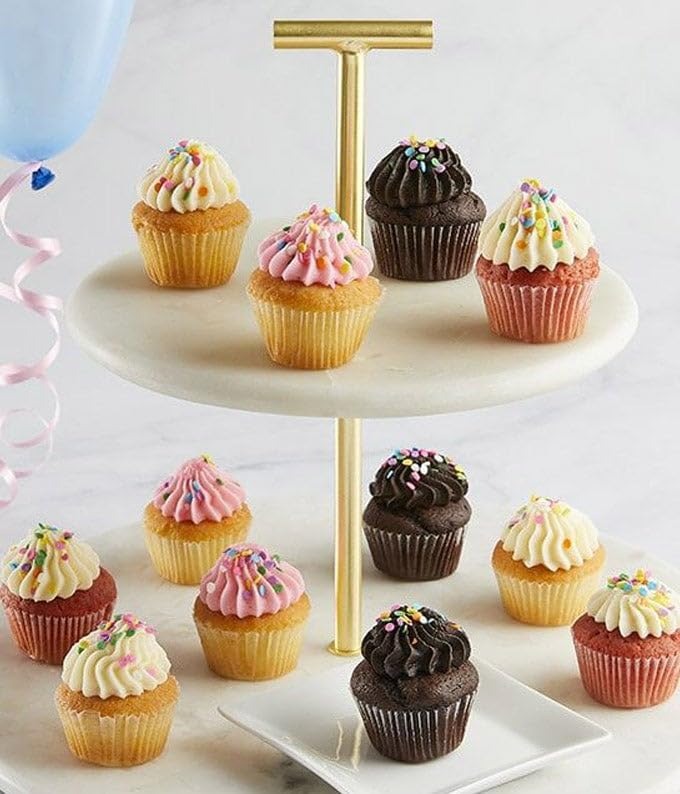
Item Name: From You Flowers - Mini Gourmet Birthday Cupcakes
Bullet Point 1: Includes: 3 Chocolate Cupcakes, 3 Vanilla Cupcakes, 3 Strawberry Cupcakes, 3 Red Velvet Cupcakes, Kosher certified by OKS Kosher
Bullet Point 2: Delivery: For maximum freshness, all orders are delivered directly to your recipient's doorstep. Arrival date can be confirmed during checkout.
Bullet Point 3: Production: Packed to order gift delivery. Packaged in a gift box.
Bullet Point 4: Send Happiness: Let us help you send happiness to loved ones with our extensive gifting selections.
Bullet Point 5: Gift Note: To include a personalized message, check the box labeled 'This is a gift' in your cart or at checkout.
Product Description: Send unique, tasty birthday treats today! This delicious set of mini gourmet cupcakes will make your recipient's mouth water. They'll enjoy not just one flavor, but four! Twelve freshly baked chocolate, vanilla, strawberry and red velvet cupcakes will arrive at their doorstep just in time for their special day.These delicious cupcakes are kosher certified by OKS Kosher. Includes: 3 Chocolate Cupcakes 3 Vanilla Cupcakes 3 Strawberry Cupcakes 3 Red Velvet Cupcakes
Value: nan
Unit: None

Price: 99.975